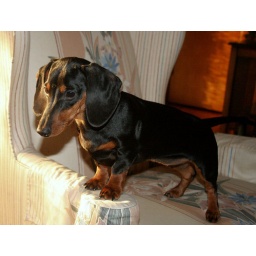
Looking in the large mirror on the wall in the living room at herself